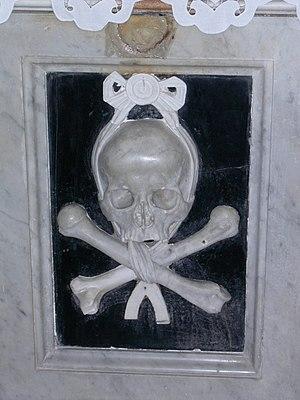
Une tête de mort et les ossements, symboles de la découverte du crâne d'Adam lors de la crucifixion du Christ, support de marbre d'un des collatéraux de l'église de Zadar, Croatie, août 2005 Auteur: Guilhem Dulous
Le Golgotha ou mont du Calvaire, nommé aussi « Lieu du Crâne », était une colline située dans l'Antiquité à l'extérieur de Jérusalem, sur laquelle les Romains attachaient les condamnés à mort sur une crux commissa, en forme de T. Il est connu pour être le lieu où Jésus a été exécuté, d'après les évangiles.